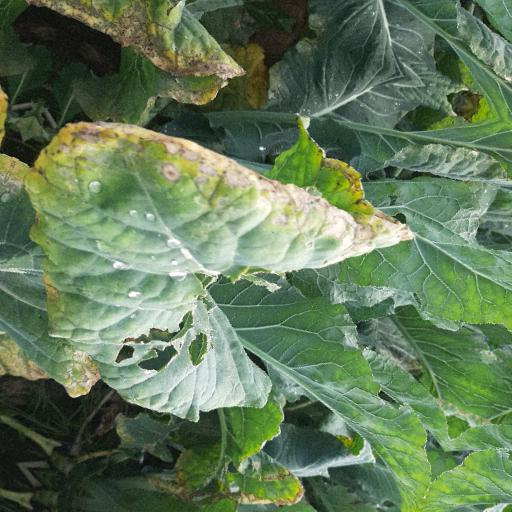
Label: Black Rot